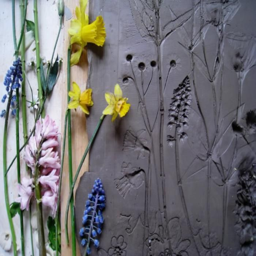
person uses clay to capture the details of the flowers , then uses a wood frame and pours plaster onto it .